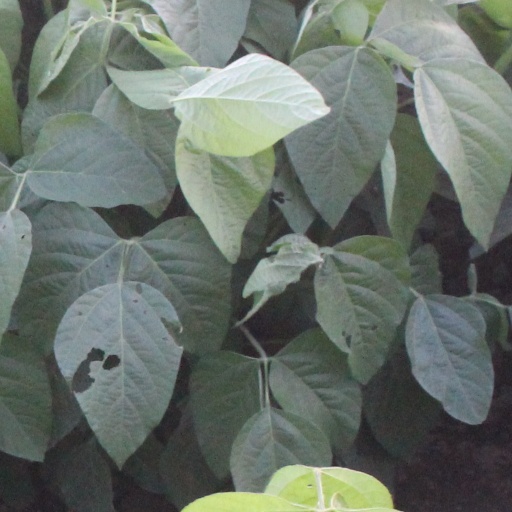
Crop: soybean